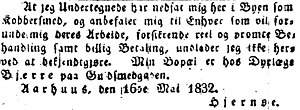
Hjernø / Historie / Grundlæggelsen af Danmarks ældste VVS-virksomhed
Annoncering i Aarhus Stiftstidende, den 16. maj 1832, af grundlæggelsen af Hjernø.
Annoncen for etableringen af VVS-firmaet Hjernø fra Aarhus Stiftstidende 16. maj 1832, skrevet af kobbersmedesvend Jens Hjernøe.
Hjernø A/S er et dansk VVS-firma grundlagt i Aarhus i 1832 af kobbersmed Jens Hjernøe. Firmaet er Danmarks ældste VVS-firma og antageligt også Danmarks ældste håndværksvirksomhed. Navnet Hjernø A/S stammer fra Jens Hjernøes bedstefar Rasmus Rasmussen, der var smed på øen Hjarnø. Hjernø A/S har altid haft adresse i Aarhus, og man kan forskellige steder i Aarhus stadig se spor af firmaets lange historie. I Den Gamle By kan man i kobbersmeden finder kobbertøj udført af smede fra Hjernø, og i Latinerkvarteret i Aarhus kan man ved Klostergade 10 se en smedejernsport med initialerne for ejer H. Christian Hansen og hans hustru Kirstine Hansen.